Sant Tukaram (1936 film)

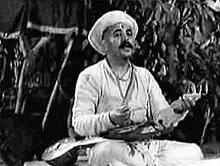
Vishnupant Pagnis as Tukaram.

The film is based on the life of Tukaram, one of the most revered saints of Maharashtra and a devotee of the god Vithoba (the patron of the Varkaris), who propagated a vision of Hindus living together with no distinction of class, creed and gender. He wrote religious poetry in Marathi, the vernacular language of Maharashtra, which had mass appeal. It touched the heart strings of the common people, particularly those who were downtrodden or oppressed by the Brahminical hegemony. His preaching, rendered in rhythmic poetry, thus had great mass appeal and was considered the beginning of an "emancipatory movement in the country." Tukaram through his devotional songs conveys a message to the people that offering prayers to God sincerely in one's own humble way was, like Vedic rituals, a way of worship. His devotional verses were selected for translation by UNESCO.